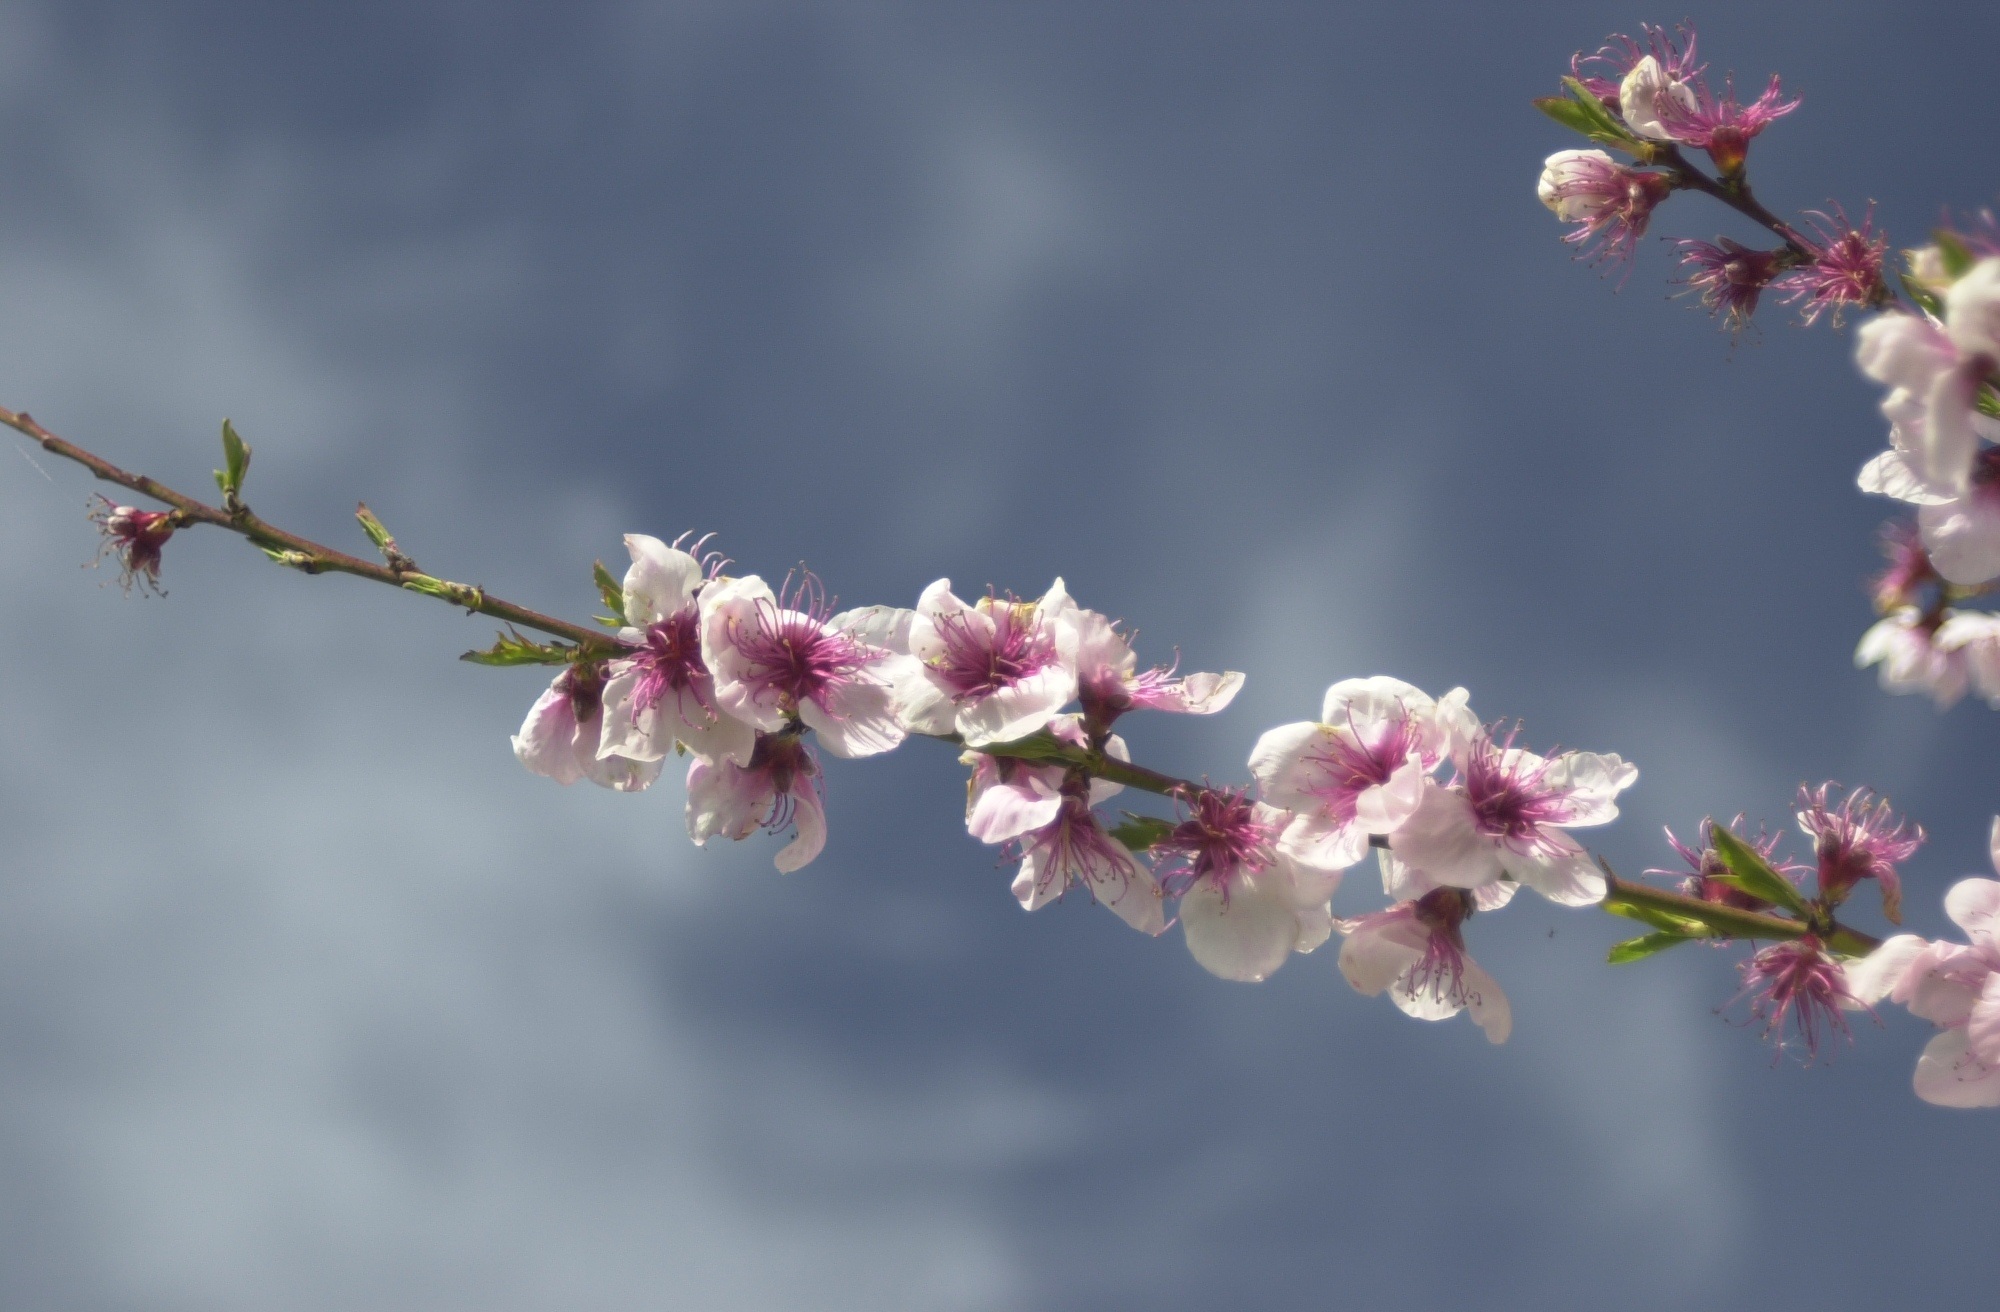
apple, tree, nature, branch, blossom, growth, plant, fruit, flower, petal, floral, food, spring, produce, natural, botany, garden, pink, flora, season, cherry blossom, twig, gardening, springtime, bud, cherry, macro photography, flowering plant, plant stem